Adam Wainwright

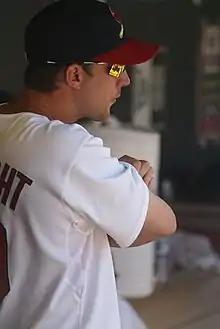
Wainwright in the dugout.

In March 2008, Wainwright signed a four-year deal with the Cardinals worth $21 million, with two club options for 2012 and 2013 that made the potential aggregate value $36 million. He gave up four runs or less in each of his first seven starts. However, the Cardinals lost to the Brewers 8–3 in Wainwright's eighth start, on May 13, as Ryan Braun hit two home runs off him. He suffered a strain on the middle finger of his pitching hand in June, causing him to miss months of the season. In 20 starts, he finished 11–3 with a 3.20 ERA.